Alticus anjouanae

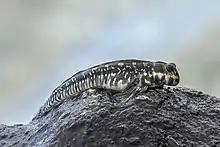

Alticus anjouanae is a species of combtooth blenny (family Blenniidae) in the genus "Alticus". Fourmanoir originally placed this species in the genus "Andamia". It is a tropical blenny known from Comoros, Seychelles, and Réunion, in the western Indian Ocean. Males can reach a maximum total length of 7.6 centimetres (2.99 inches). Blennies in this species are oviparous and form distinct pairs when mating. They feed primarily off of benthic algae and weeds.